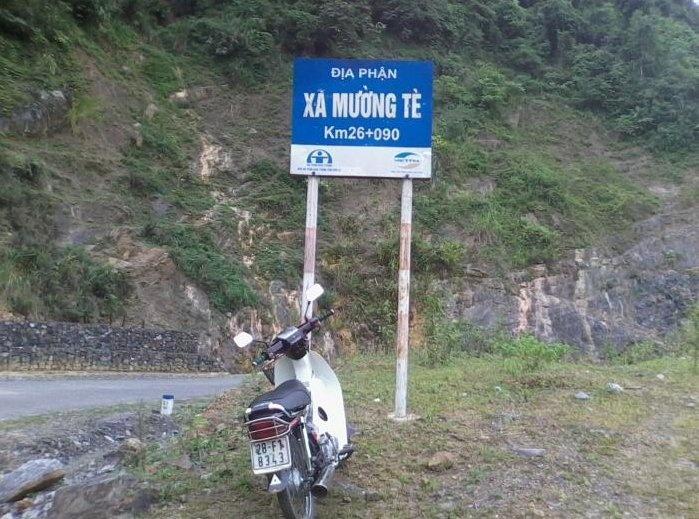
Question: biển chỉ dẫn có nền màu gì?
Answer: màu xanh dương